Royal Aircraft Factory F.E.3

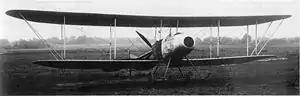

The Royal Aircraft Factory F.E.3 (also known as the A.E.1 ("Armed Experimental") was a British experimental single-engined pusher biplane built prior to the First World War. It was intended to be fitted with a shell-firing gun, but was quickly abandoned, being found to be structurally unsound.